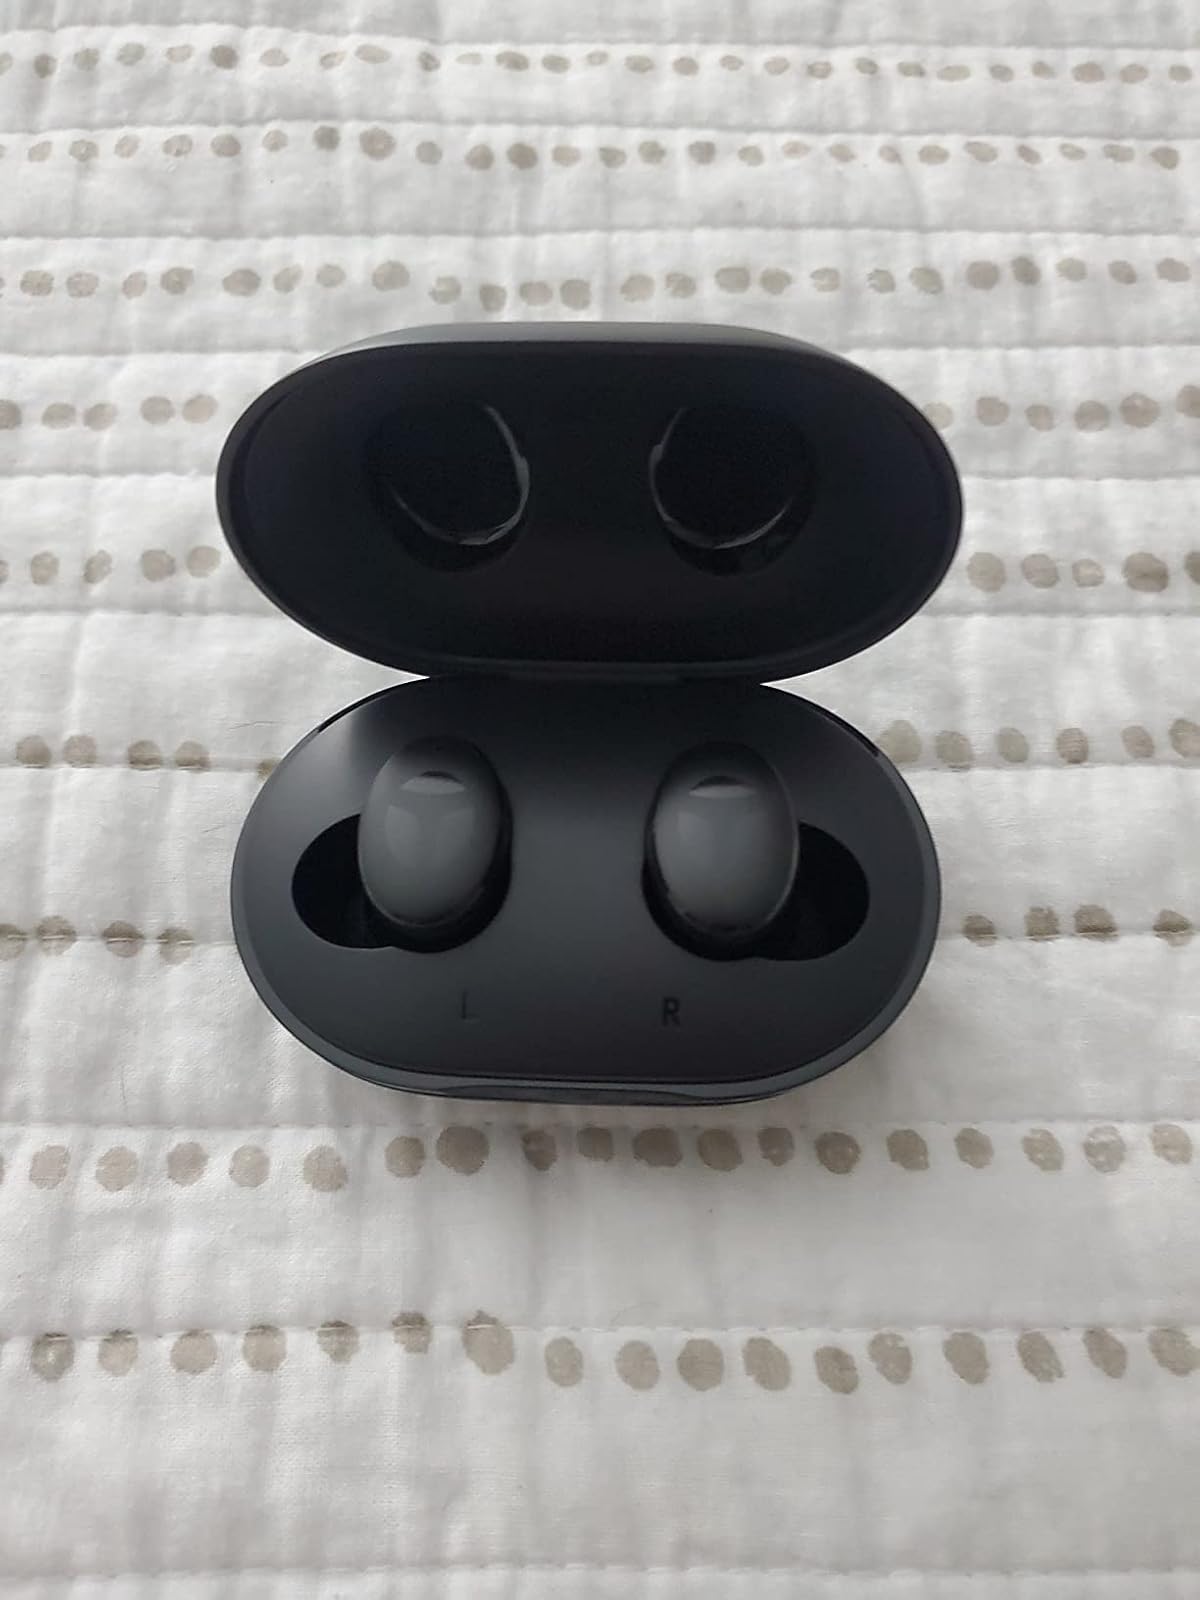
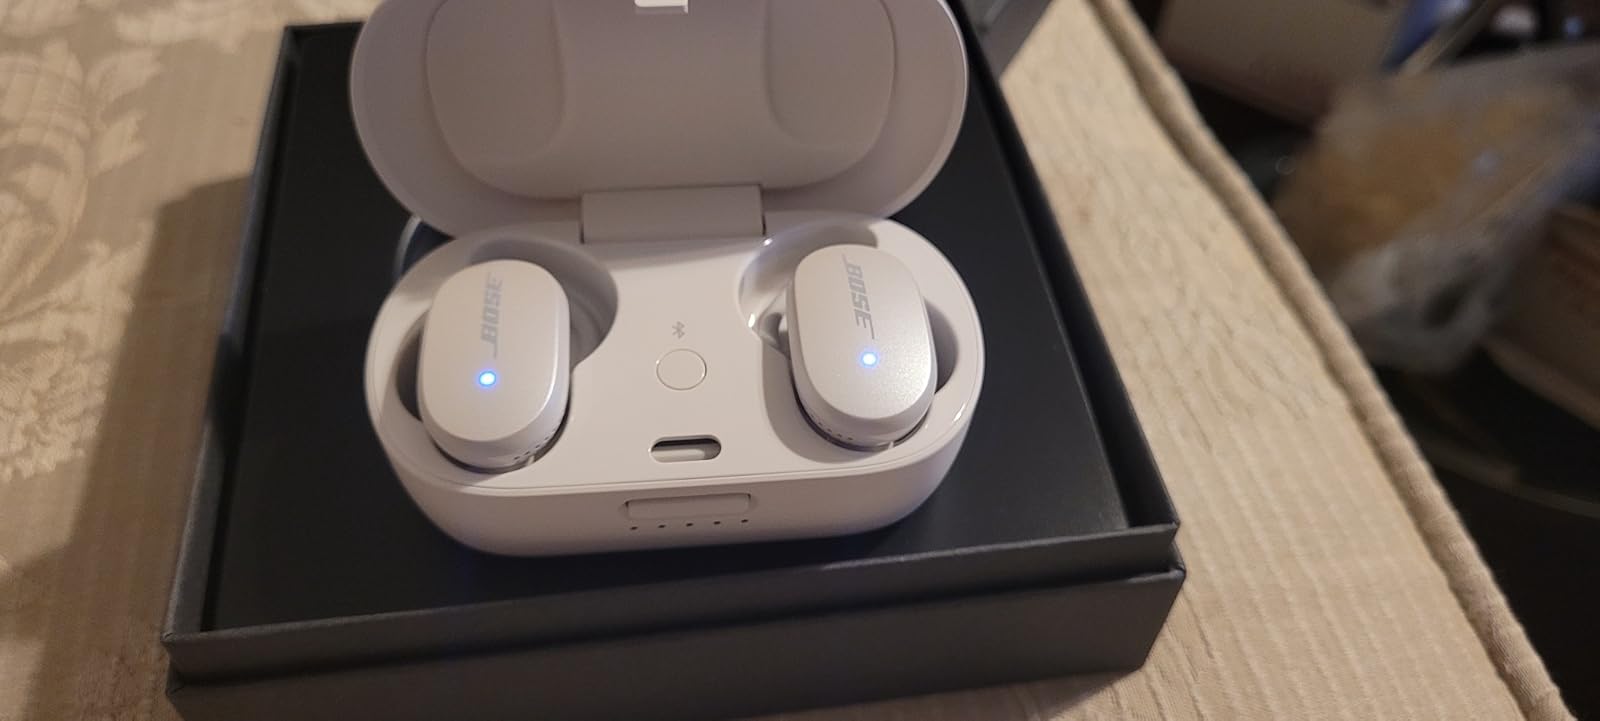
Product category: earbuds
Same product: no